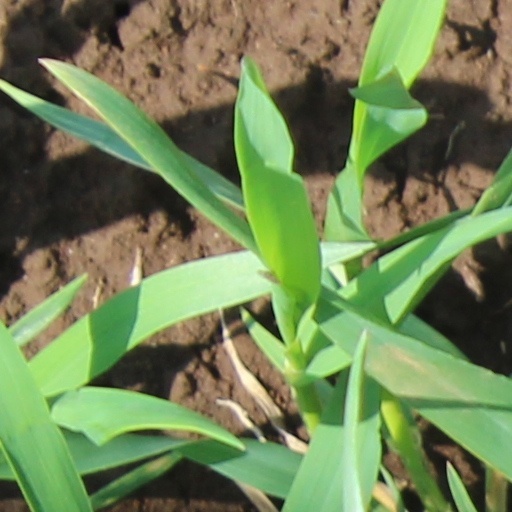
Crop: wheat